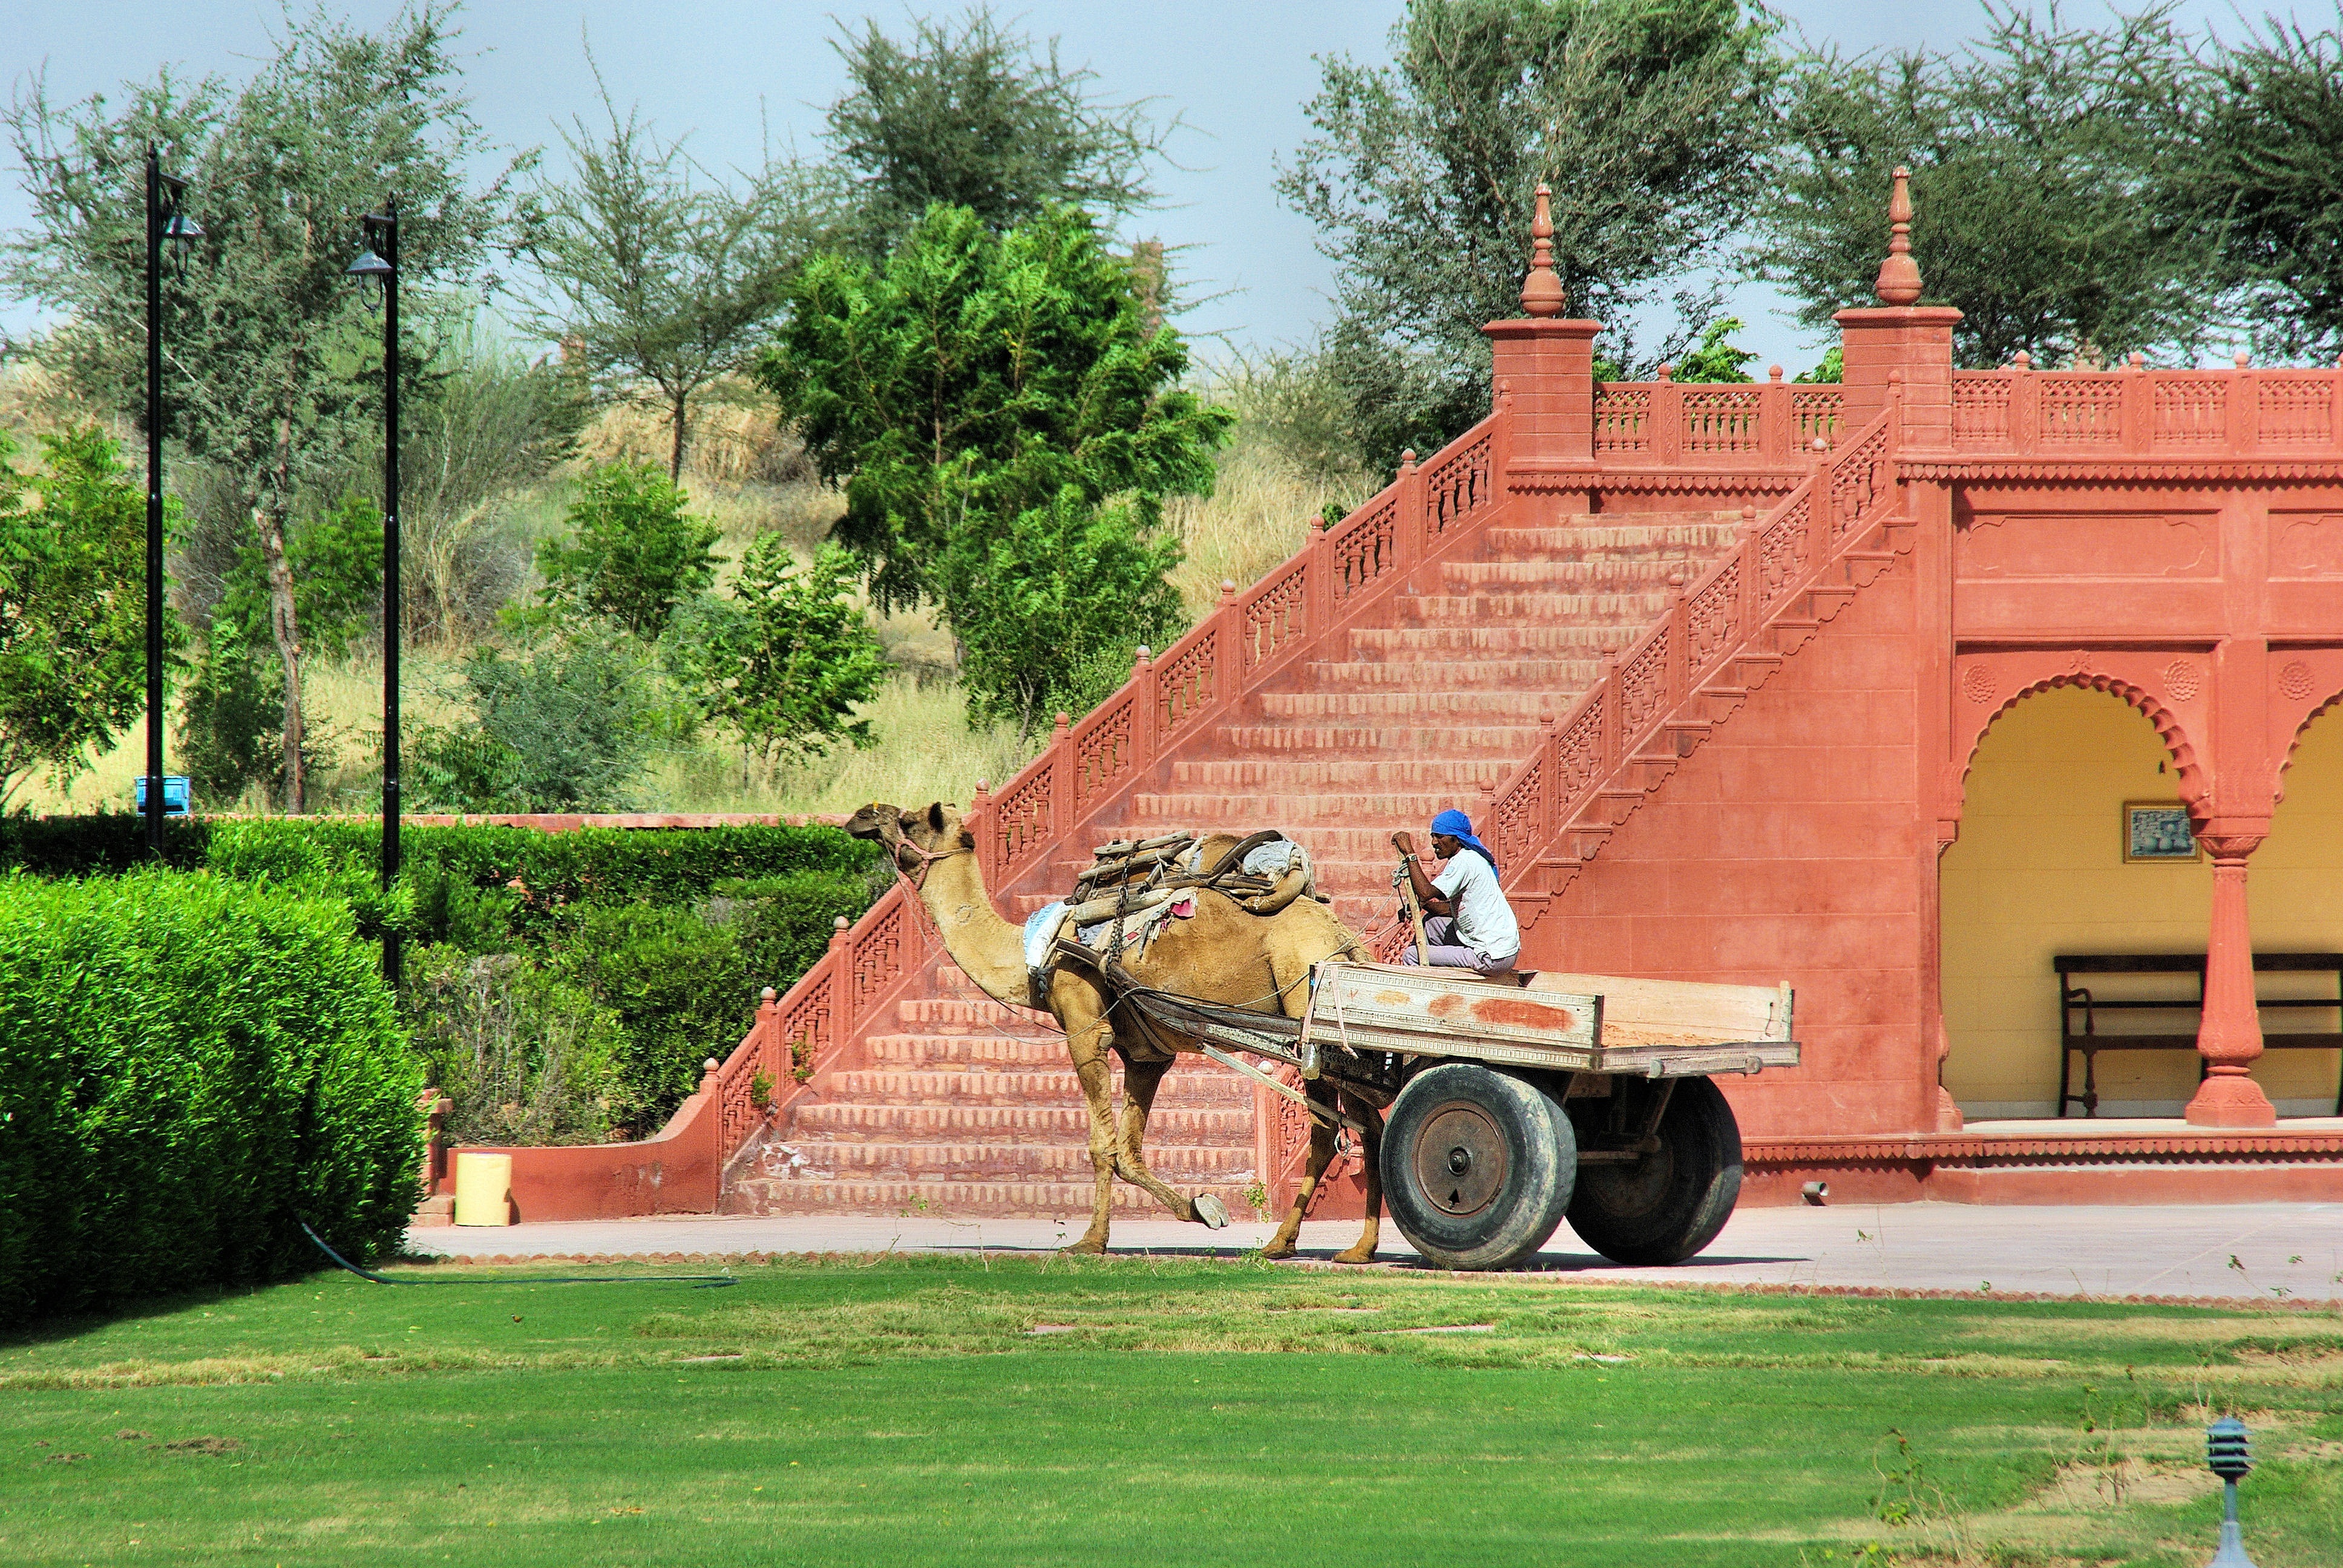
grass, lawn, vehicle, backyard, garden, dromedary, india, yard, hitch, rajastan, jaisalmer